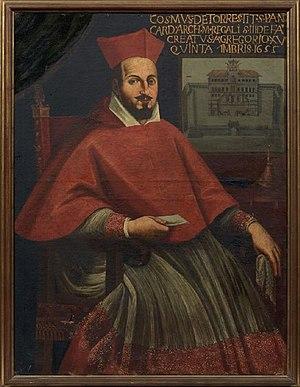
Cosimo de Torres est un cardinal italien du XVIIᵉ siècle.